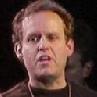
Age: 46